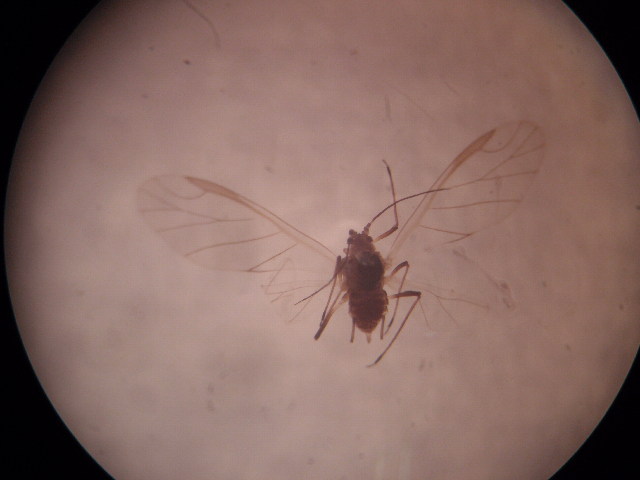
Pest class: green_peach_aphid